Blagoveshchensk constituency (Bashkortostan)

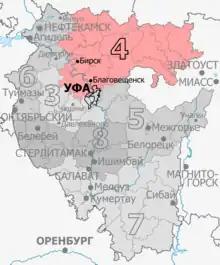
Constituency boundaries since 2016

The Blagoveshchensk constituency (No.4) is a Russian legislative constituency in Bashkortostan. The constituency covers parts of Ufa as well as northern and north-eastern Bashkiria. The present day Blagoveshchensk constituency was created in 2015 from parts of former Ordzhonikidzevsky, Kalininsky and Sovetsky constituencies.